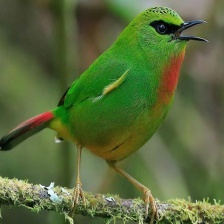
Species: FIRE TAILLED MYZORNIS
Scientific name: MYZORNIS PYRRHOURA